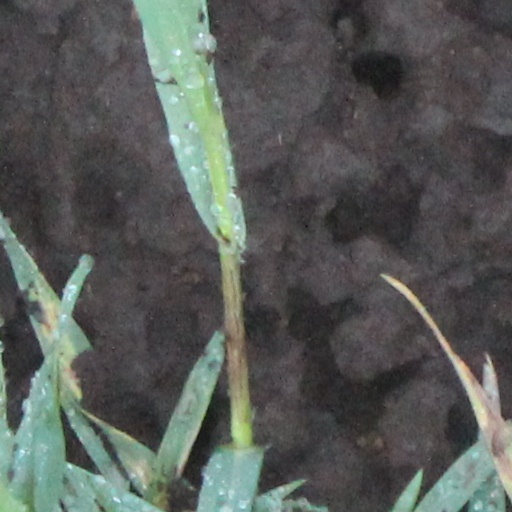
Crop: wheat